Samarkand

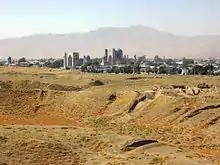
Ruins of Afrasiab – ancient Samarkand destroyed by Genghis Khan.

The armies of the Umayyad Caliphate under Qutayba ibn Muslim captured the city from the Tang dynasty c. 710 CE. During this period, Samarkand was a diverse religious community and was home to a number of religions, including Zoroastrianism, Buddhism, Hinduism, Manichaeism, Judaism, and Nestorian Christianity, with most of the population following Zoroastrianism.